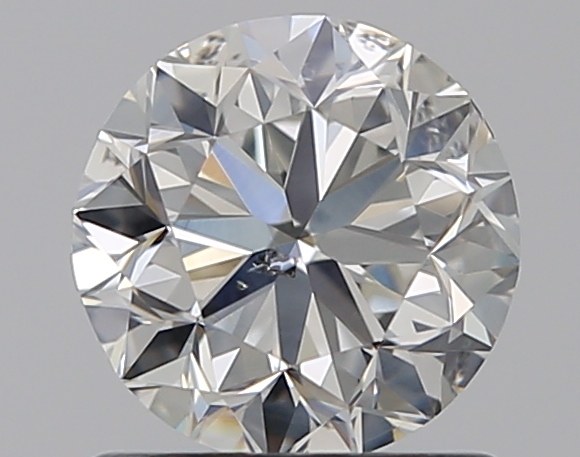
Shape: round
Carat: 1
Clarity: SI2
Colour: H
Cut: GD
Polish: EX
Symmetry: VG
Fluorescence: N
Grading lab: GIA
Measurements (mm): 6.07 x 6.14 x 4.03